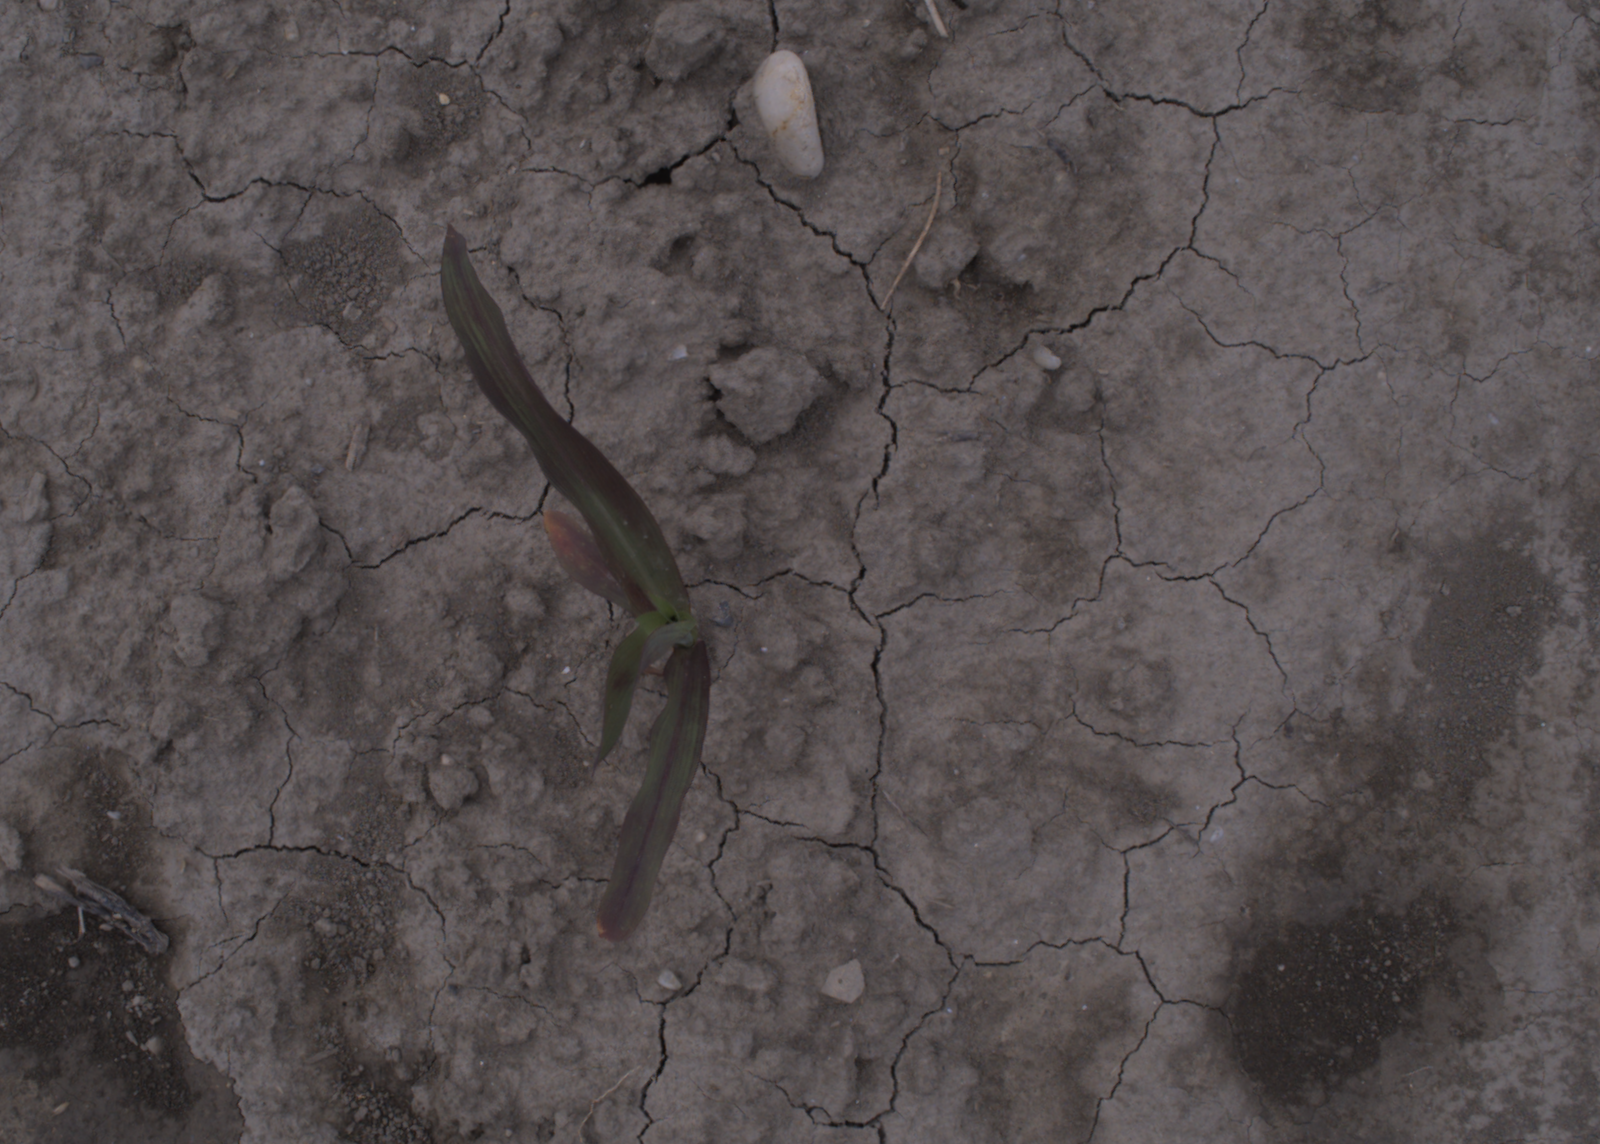
Capture date: 24.08.2020 10:45:30
Weather: mixed
Wind: medium
Seeding date: 21.07.2020
Plant canopy height (mm): 910